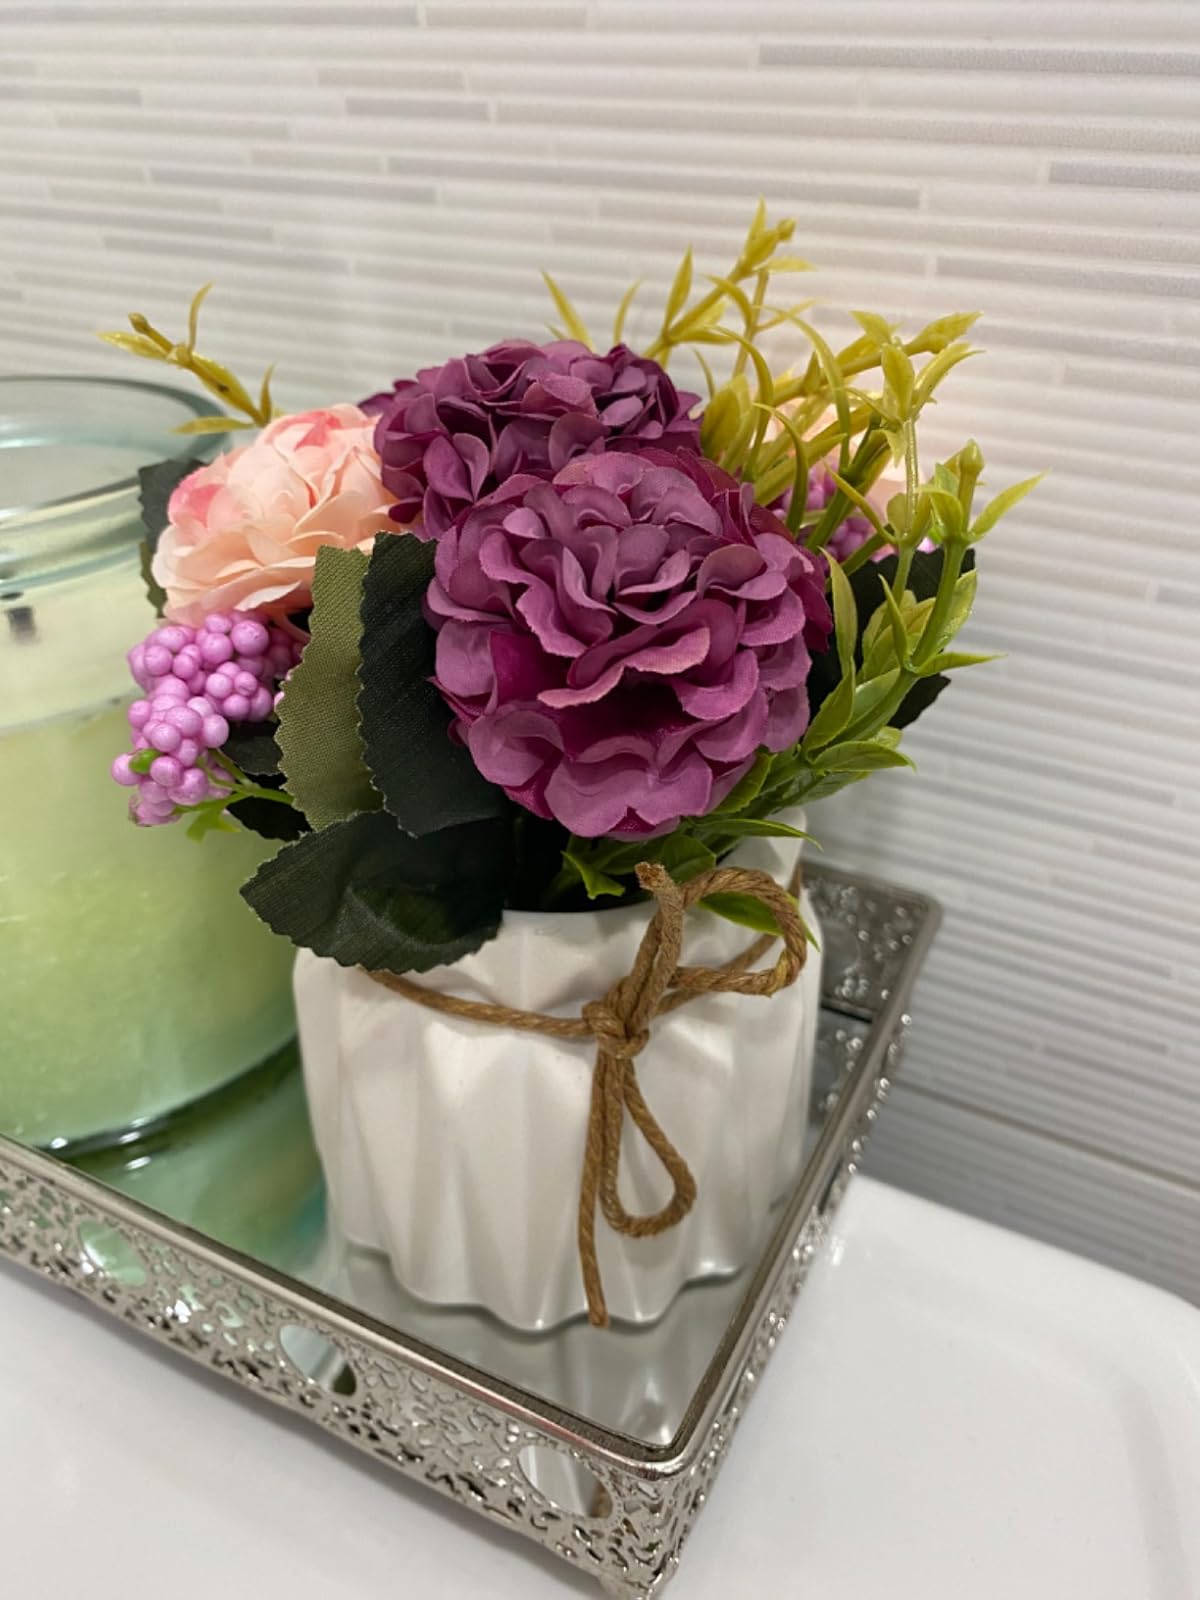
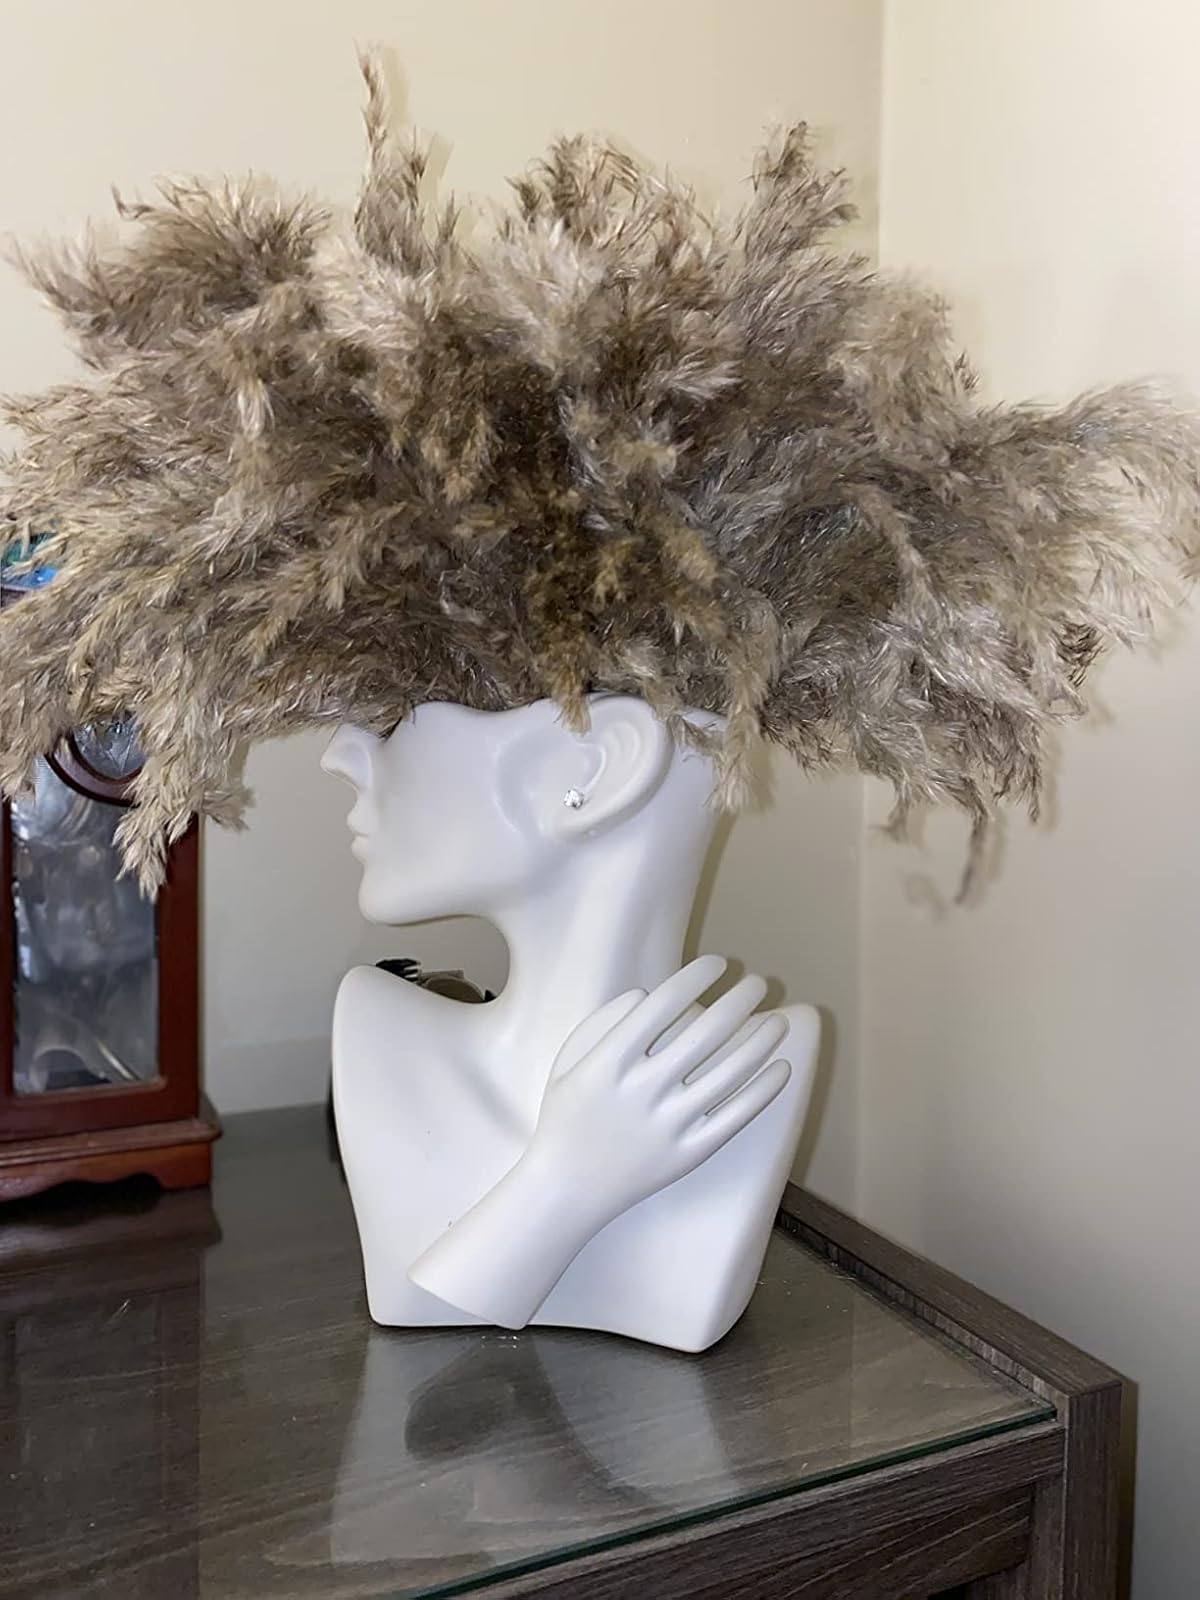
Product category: vase
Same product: no